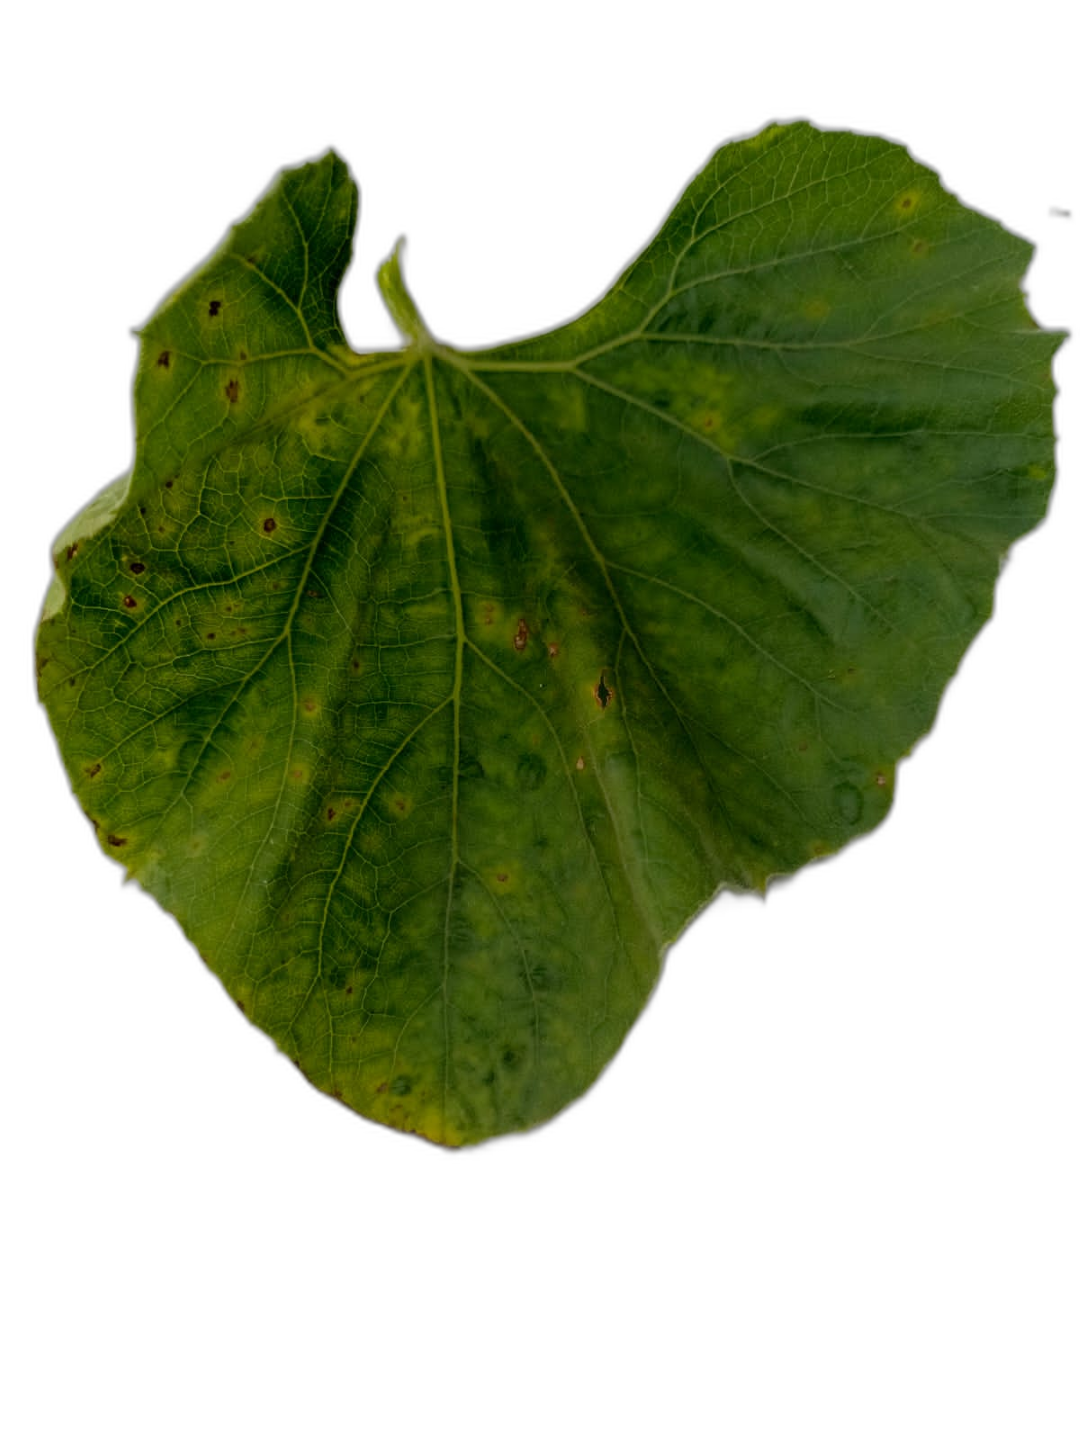
Crop: Bottle Gourd
Label: Alternaria_Leaf_Blight